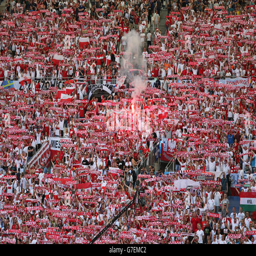
fans show their support during the v